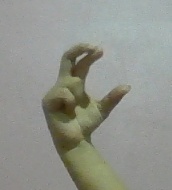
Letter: thal